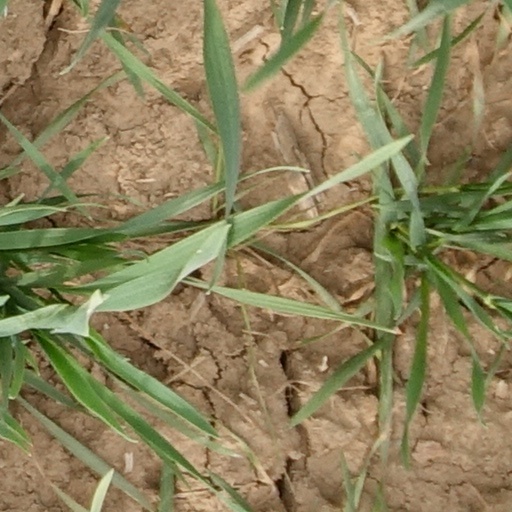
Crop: wheat